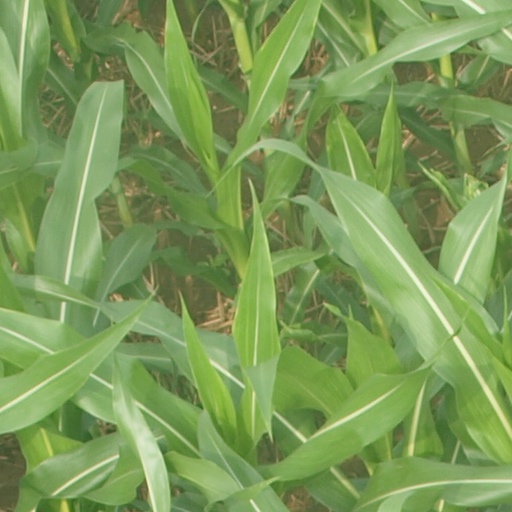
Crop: maize; corn